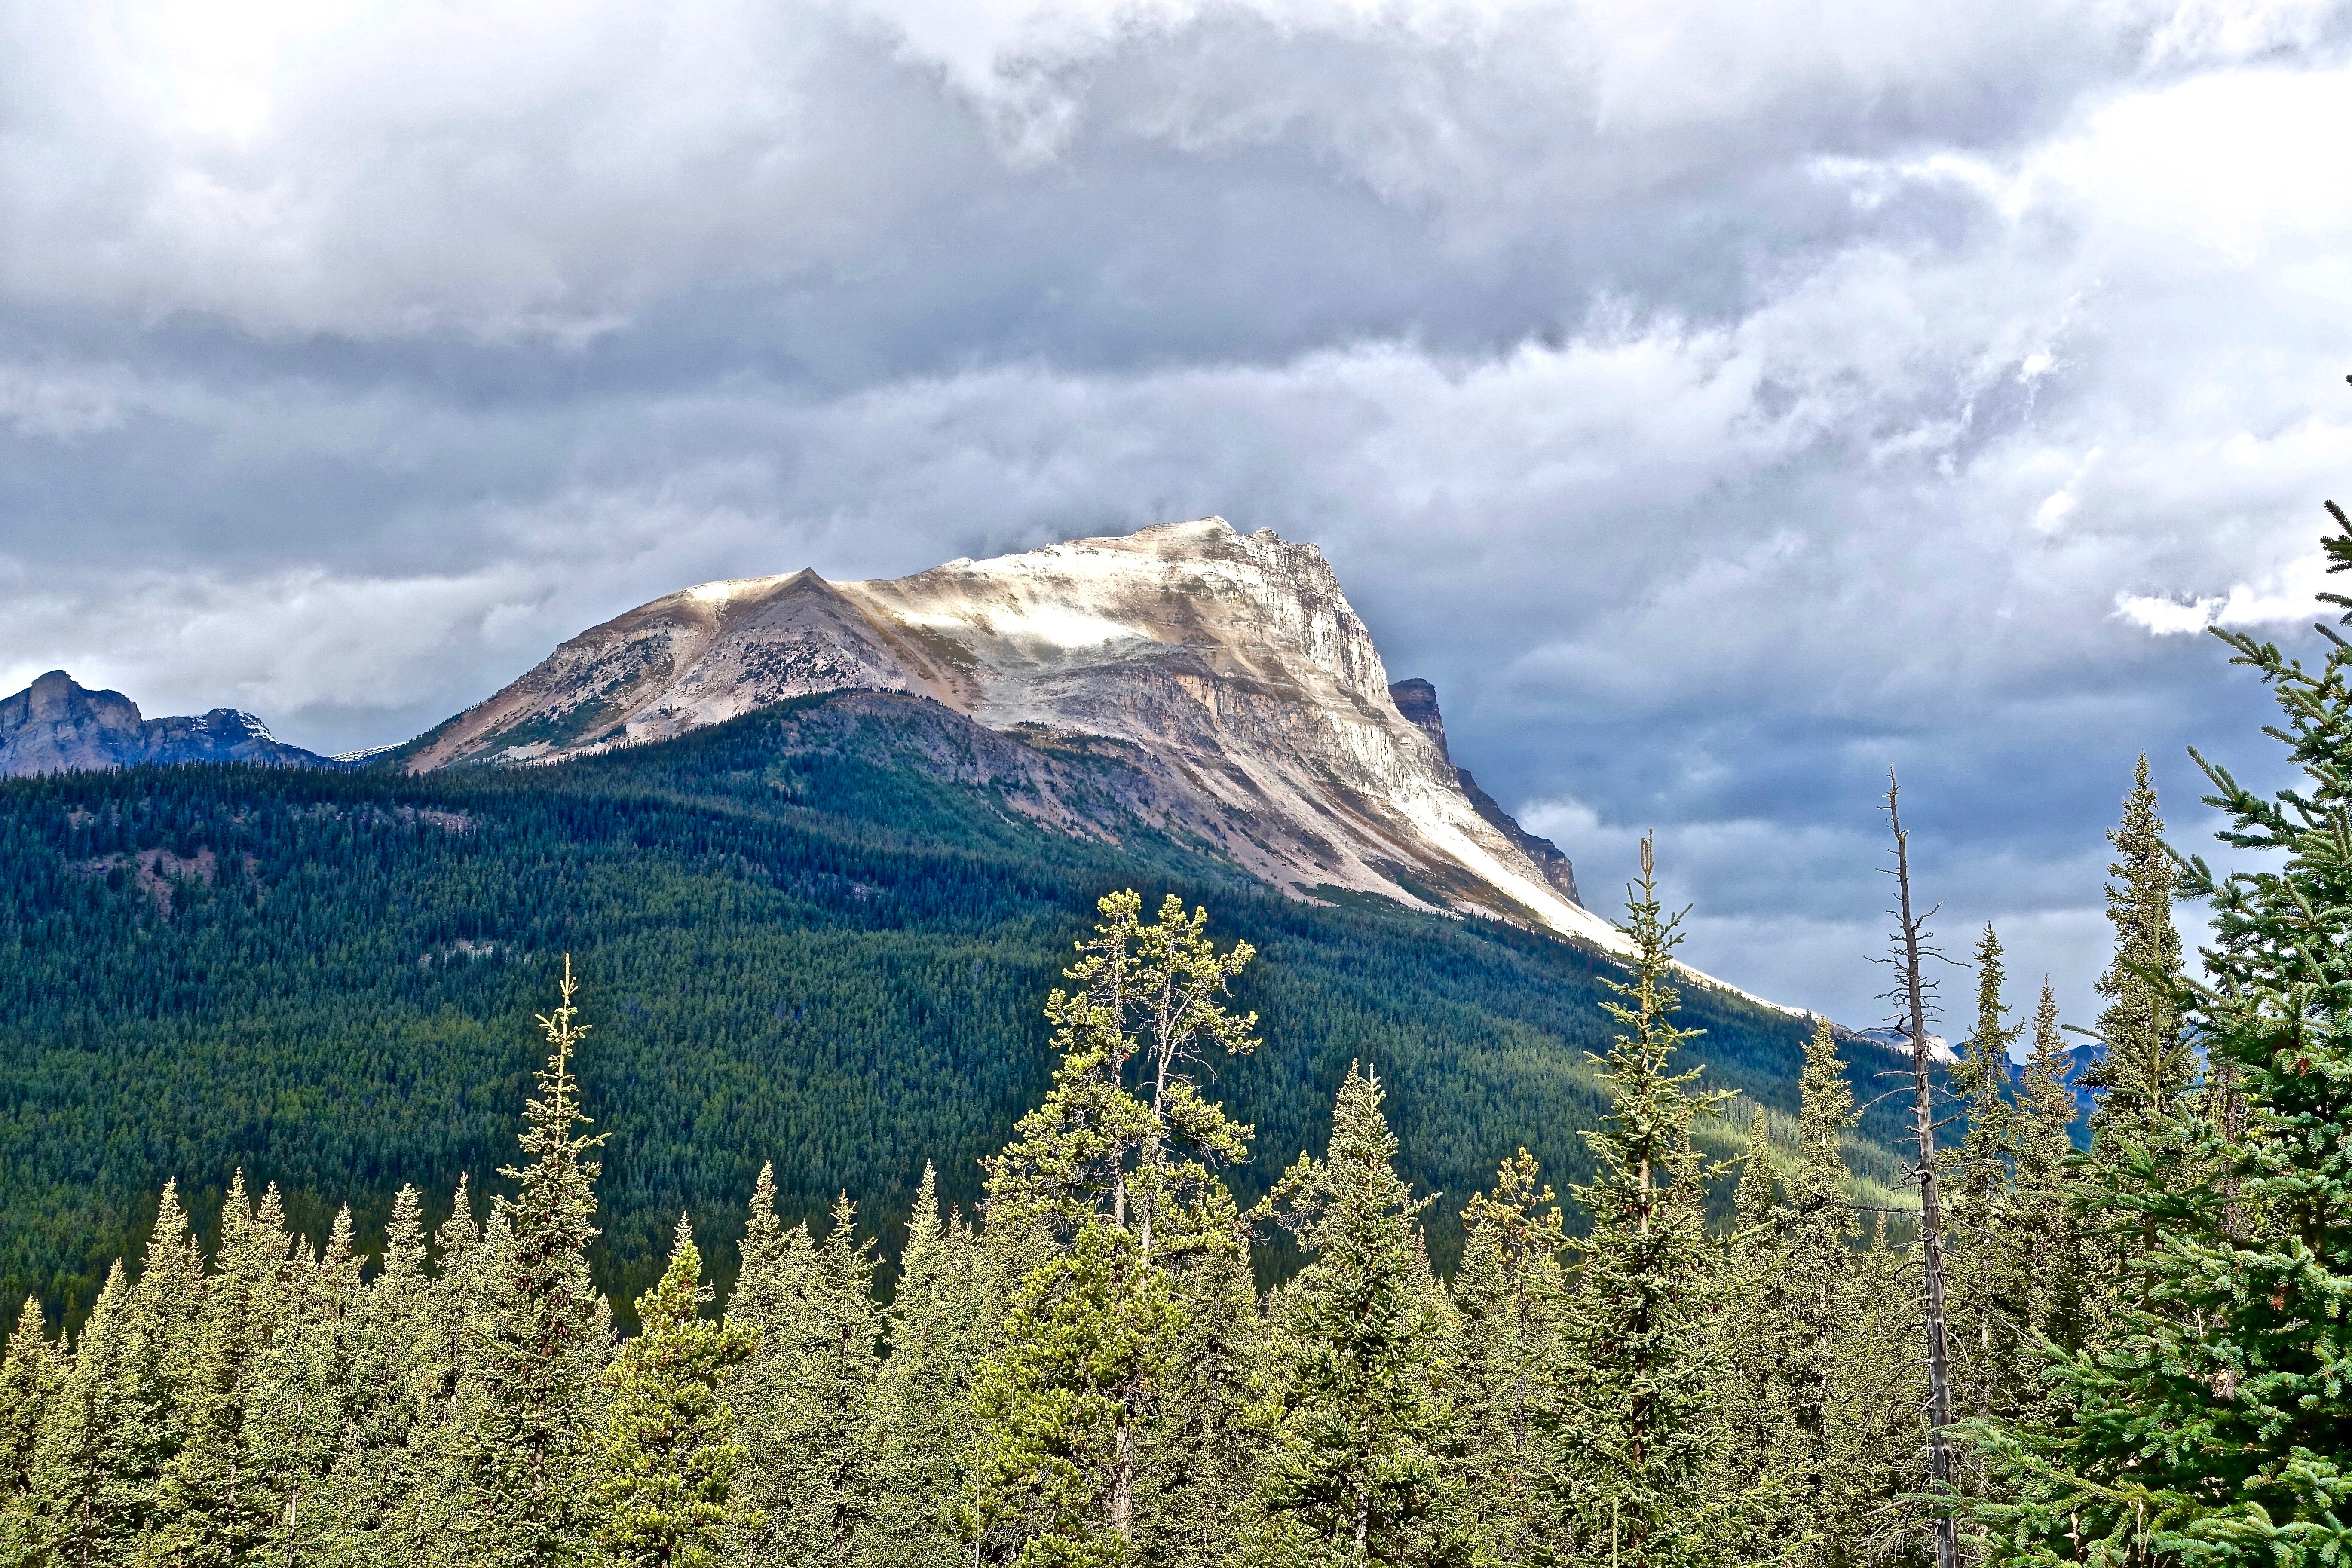
landscape, tree, nature, forest, outdoor, wilderness, mountain, cloud, meadow, hill, adventure, peak, mountain range, environment, natural, park, national park, ridge, summit, mountains, alps, rockies, plateau, fell, ecosystem, landform, mountain pass, geographical feature, mountainous landforms